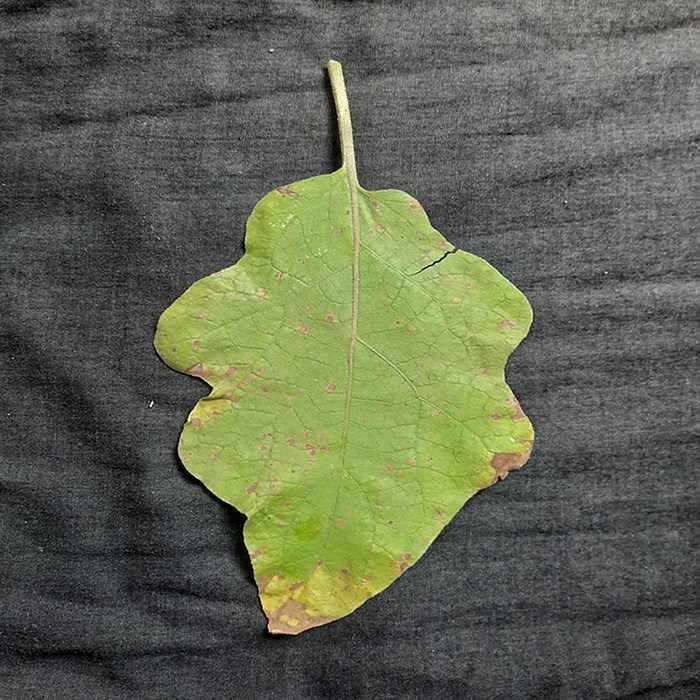
Plant: Eggplant
Label: Eggplant Cercopora leaf spot